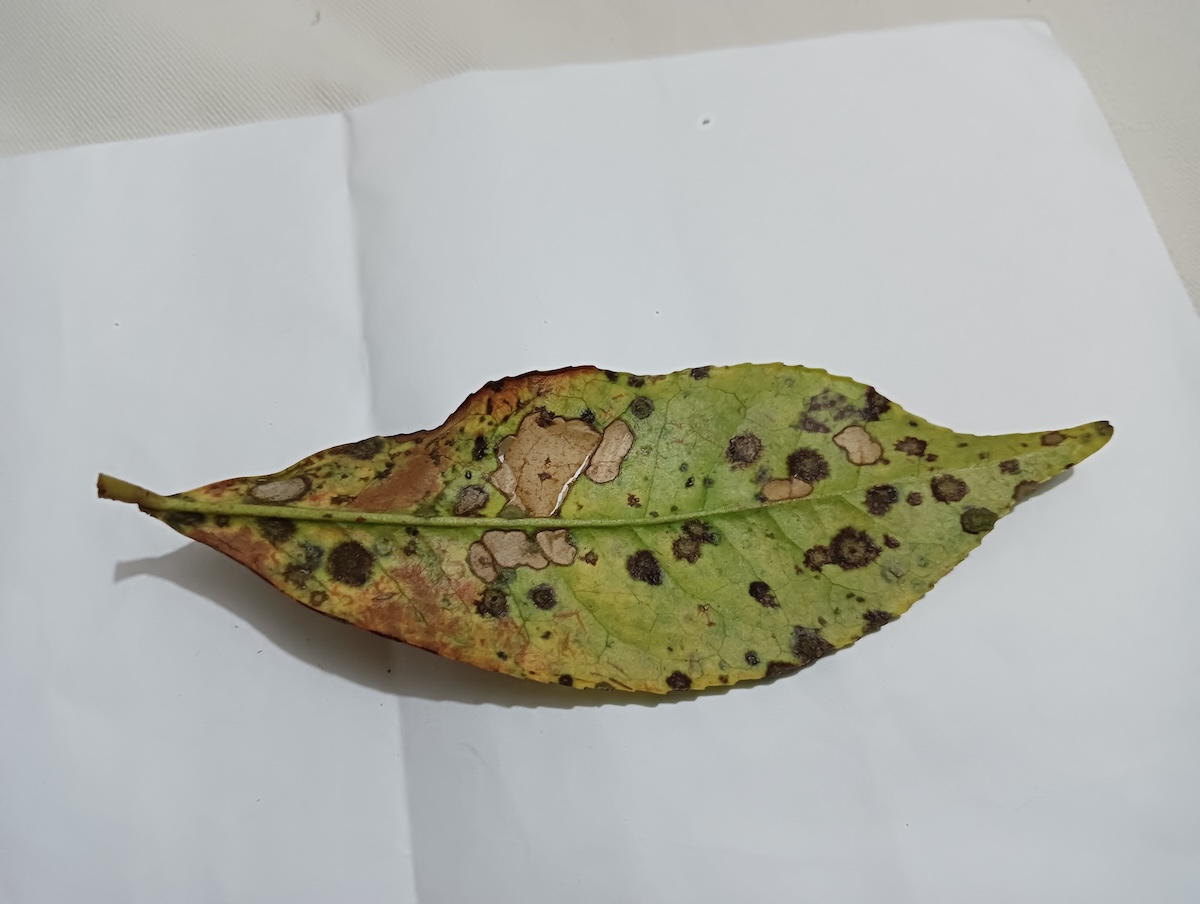
Label: Brown Blight